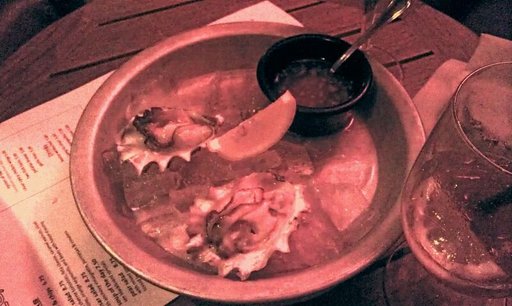
Label: oysters